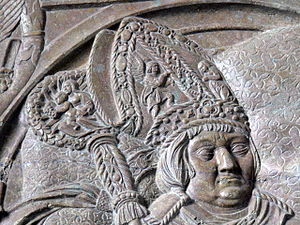
Iver Munk
Detalje på gravsten i Ribe Domkirkes nordlige sideskib
Iver Munk var en dansk biskop. Han var bror til Mogens Olufsen Munk.